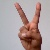
The image shows a hand gesture representing the letter 'V' in Indian Sign Language.